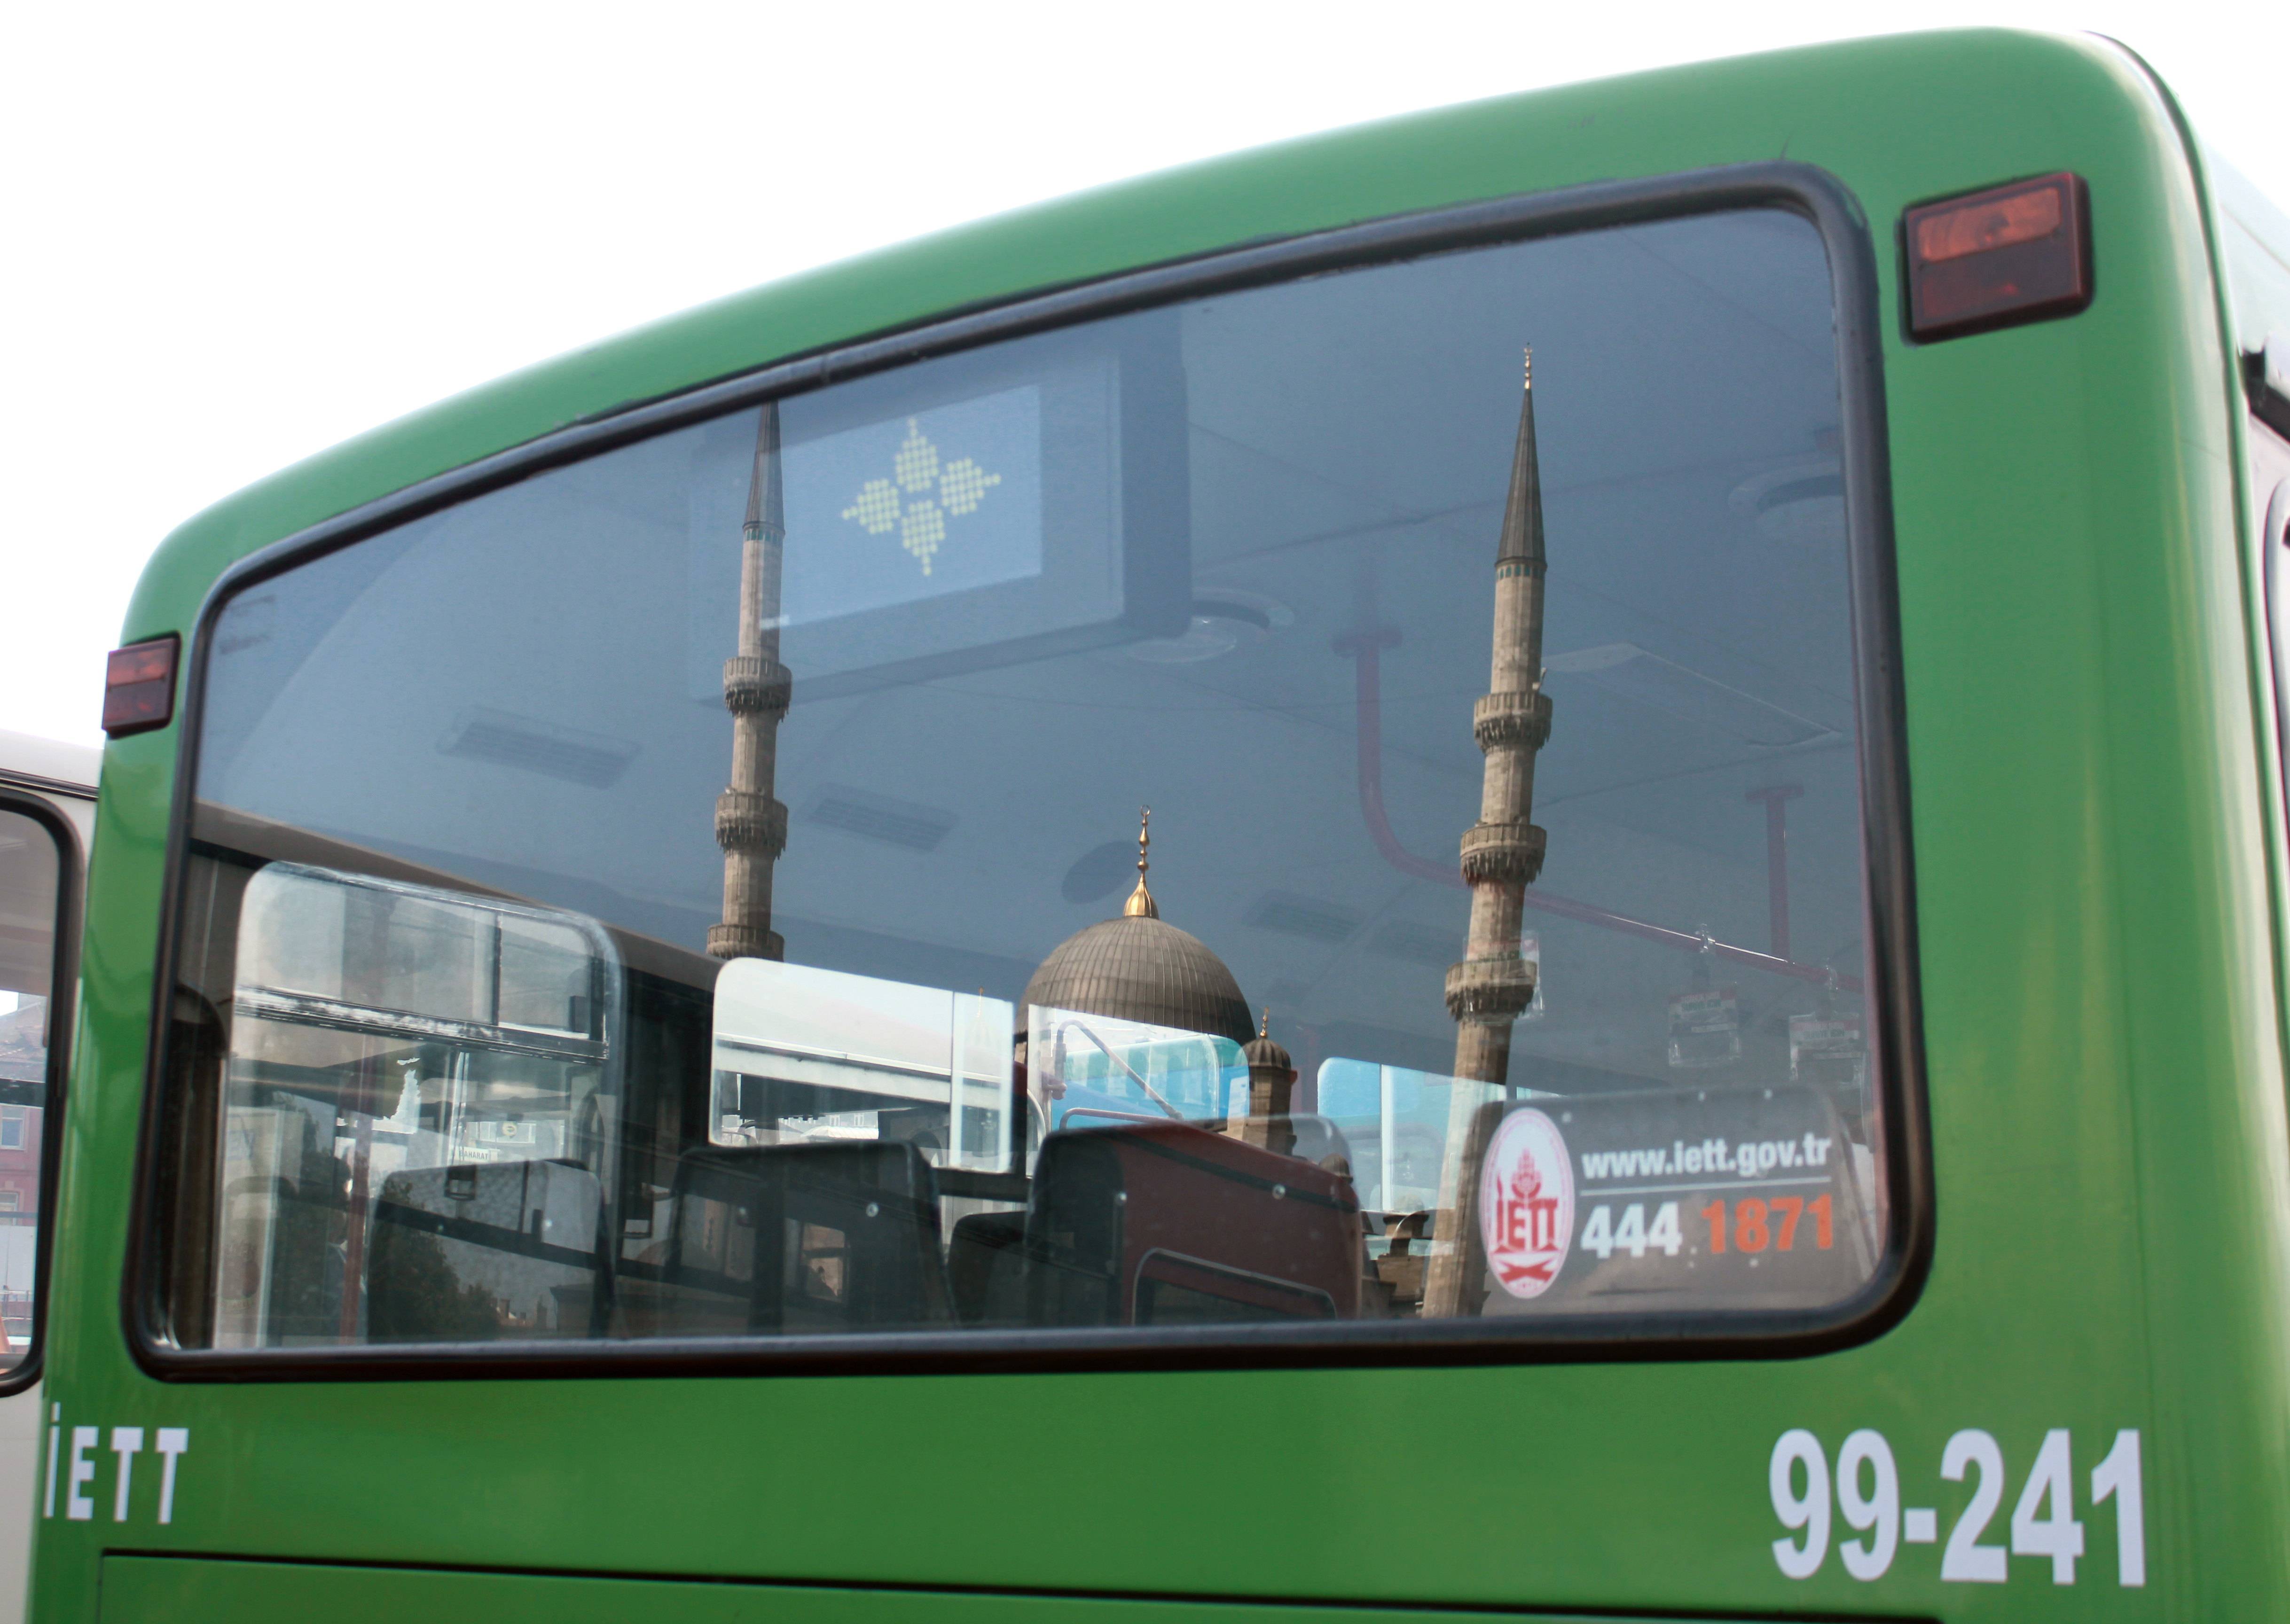
window, transport, vehicle, bus, turkey, mirror, stock, reflections, wallpaper, cmstoolsphotoring, fondodepantalla, postal, postcard, cartepostale, miroir, espejo, reflejo, reflejos, reflet, reflets, glace, istanbul, turquie, estambul, notags, turquia, mode of transport, automotive exterior